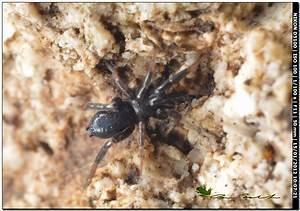
spider